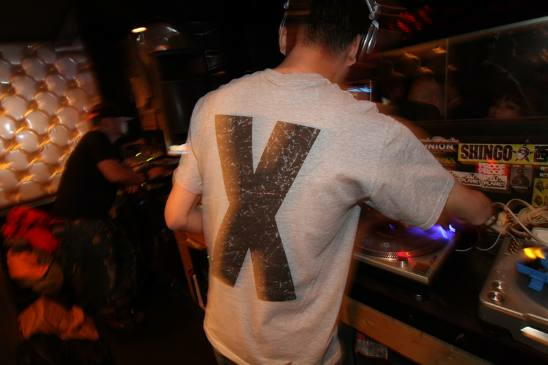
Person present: Yes